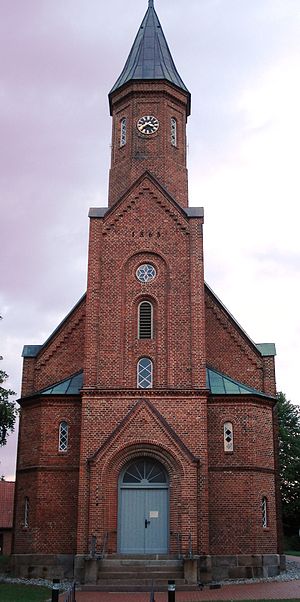
Glasau
Sarau Kirke
Glasau er en by og en kommune i det nordlige Tyskland, beliggende i Amt Trave-Land under Kreis Segeberg. Kreis Segeberg ligger i den sydøstlige del af delstaten Slesvig-Holsten.